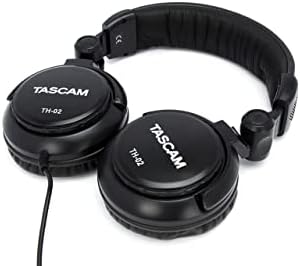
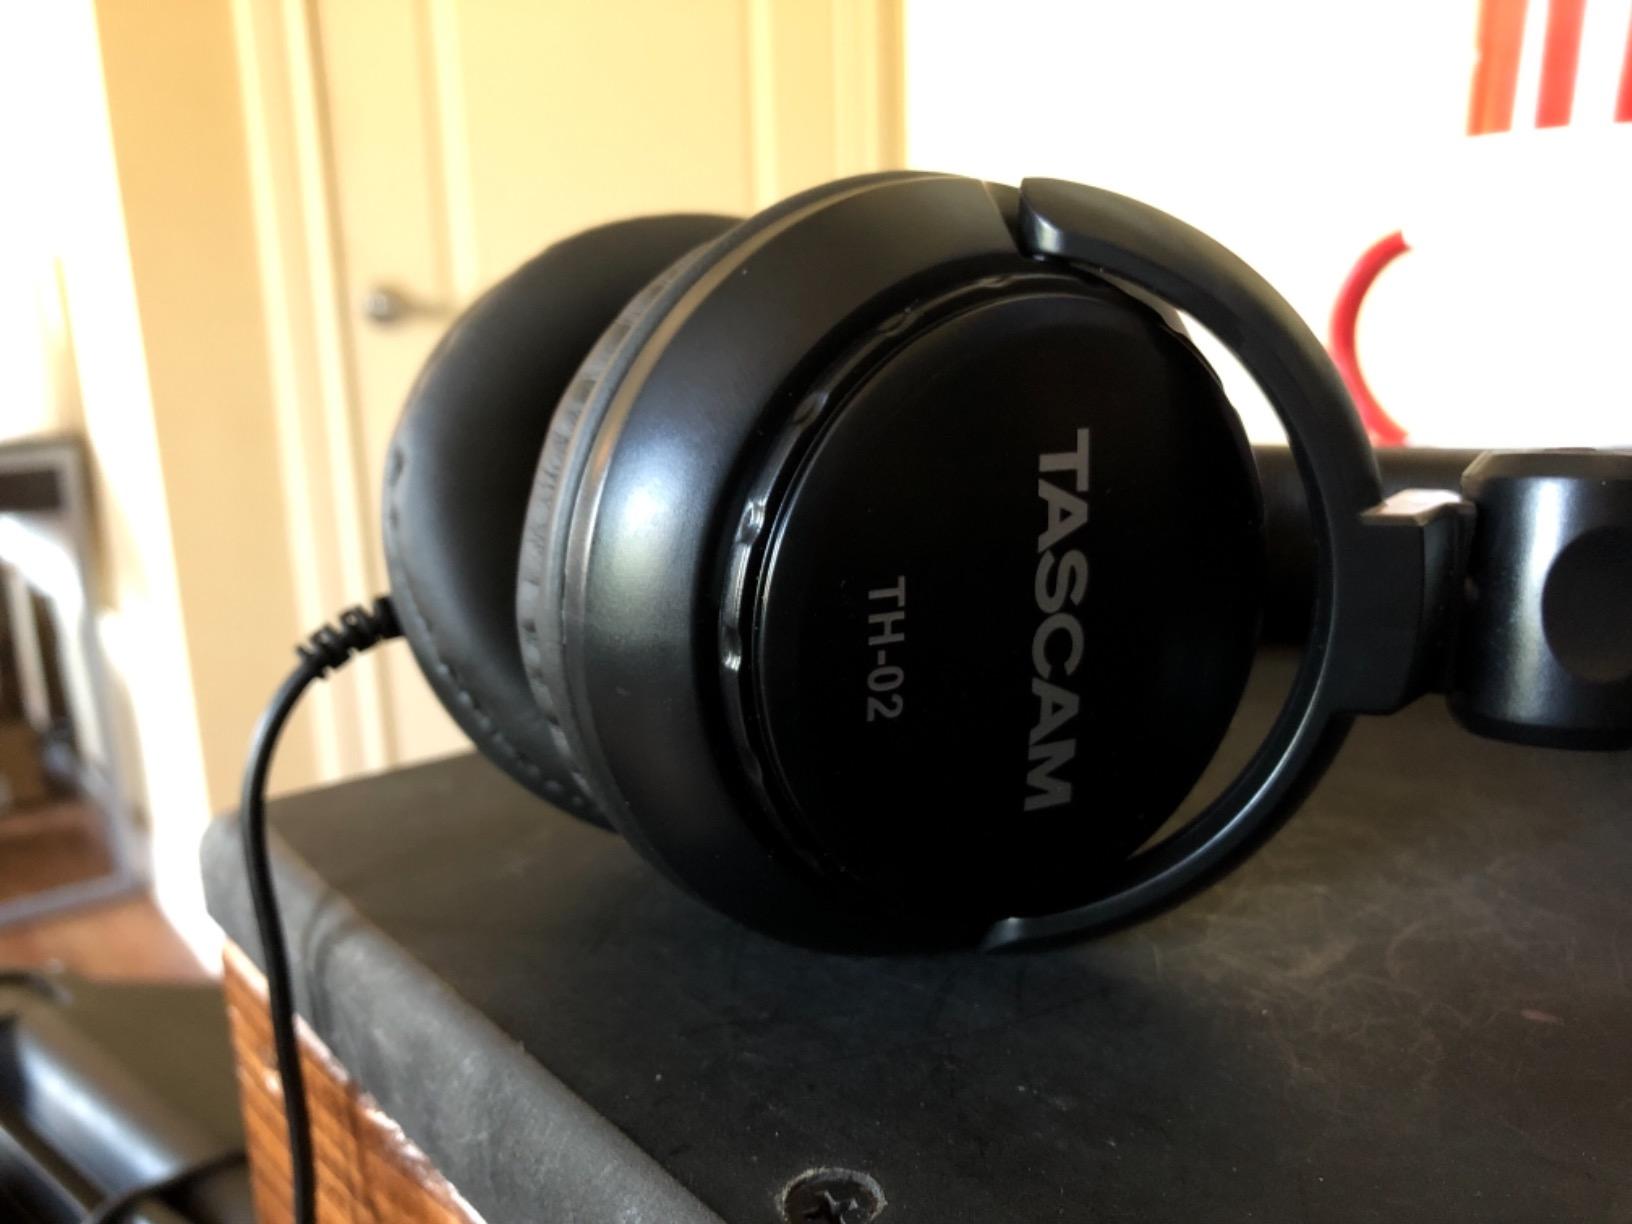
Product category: headphones
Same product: yes